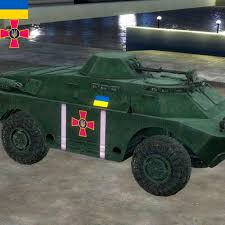
Label: BRDM